Werner Henke

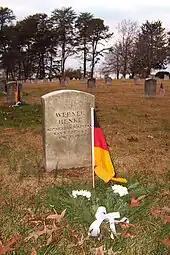
Werner Henke's grave at Fort Meade, MD, decorated for Volkstrauertag 2008

A British propaganda broadcast had accused Henke of shooting British survivors of , a passenger ship that "U-515" had sunk on 7 December 1942. Henke therefore believed the British wanted to try him as a war criminal. Knowing this, Captain Gallery, hoping to extort intelligence from him or his crew, threatened to turn him over to the British if he did not cooperate. Gallery was successful in getting Henke to sign a paper agreeing to cooperate with interrogators. Henke reneged on the agreement but upon seeing that their captain had agreed to talk, many of his crew signed similar agreements and did cooperate.